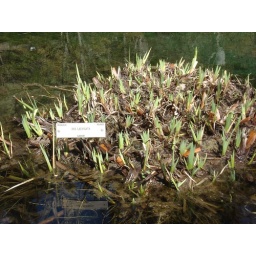
18. Iris Laevigata - a flowering plant that has adapted for life in the water